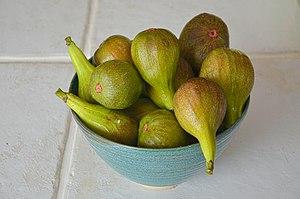
Des figues fraîches dans une coupe.